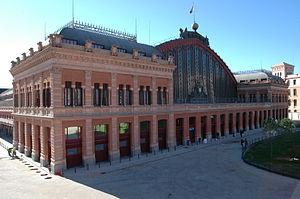
Madrid /ma.dʁid/ est la capitale et la plus grande ville d'Espagne. Située dans la partie centrale du royaume d'Espagne, elle est également la capitale et la ville la plus peuplée de la Communauté de Madrid. En tant que capitale d'État, elle abrite la plupart des institutions politiques du pays, dont la résidence royale, le siège du gouvernement et le Parlement.
L’or de Moscou est une expression utilisée pendant la guerre civile espagnole et les premières années du franquisme pour se référer au transfert de la plus grande partie des réserves en devises de la Banque d'Espagne depuis son siège à Madrid vers l'Union soviétique en septembre 1936, puis à leur gestion tout au long de la guerre civile espagnole. Ce transfert est le fait de la deuxième république espagnole, proclamée depuis la victoire de la gauche aux municipales d'avril 1931.